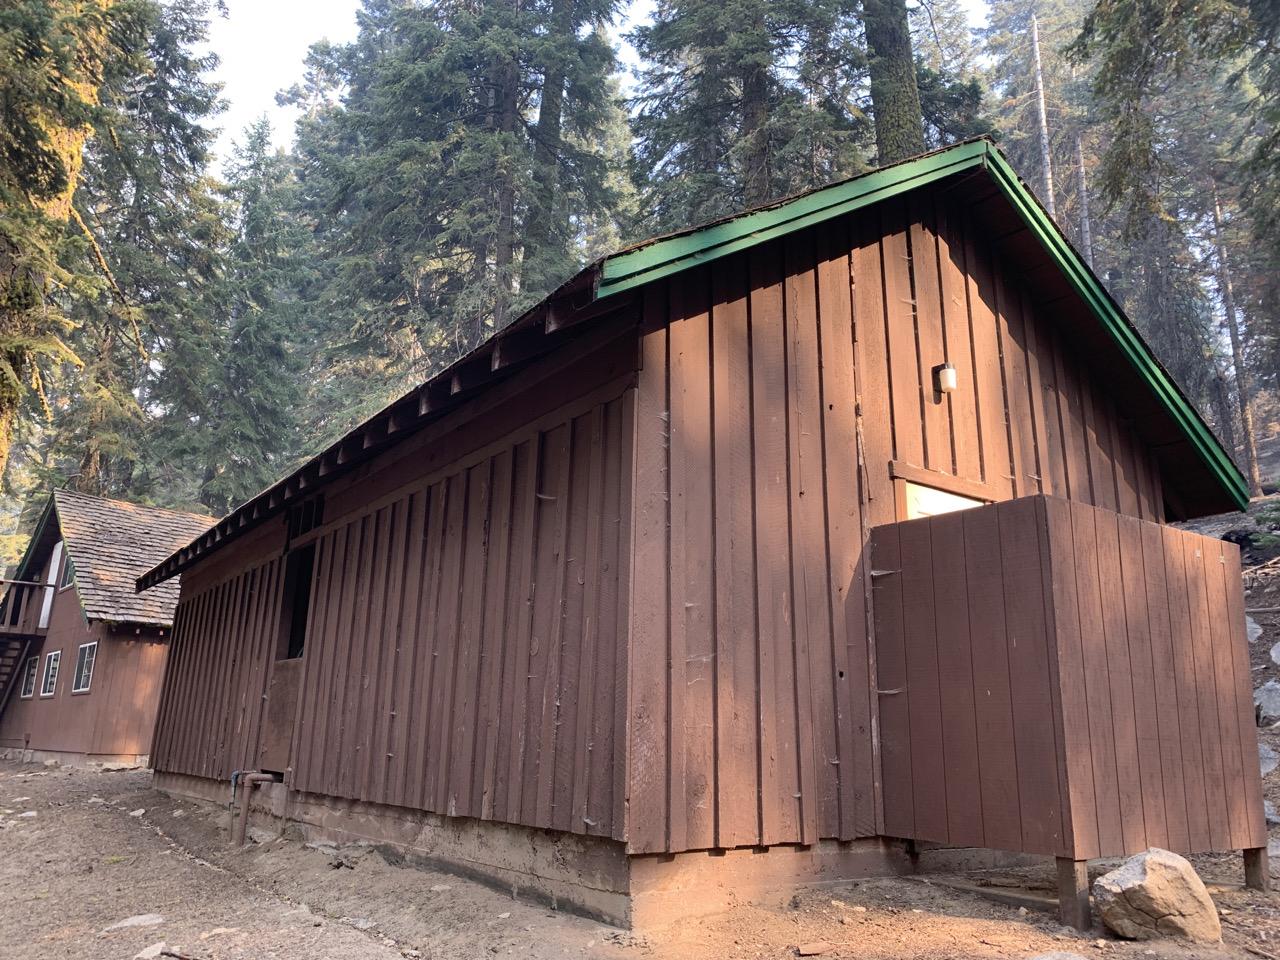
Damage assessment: no_damage